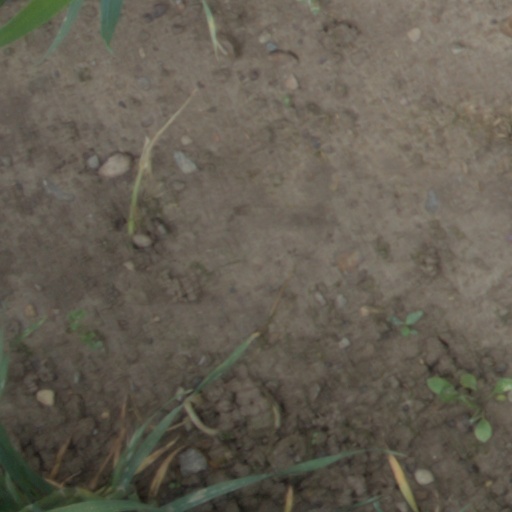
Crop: wheat